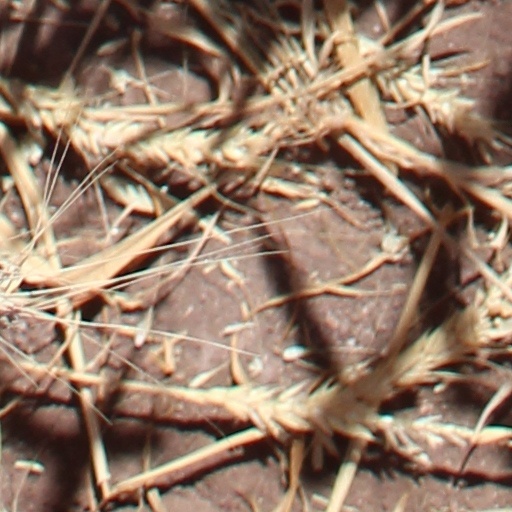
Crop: wheat